Nancy Brinker

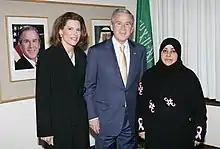
Brinker with President George W. Bush and Samia al-Amoudi in 2008

On October 7, 2008, Brinker hosted a symposium on "Breast Cancer Global Awareness" at the Blair House where First Lady Laura Bush attended.